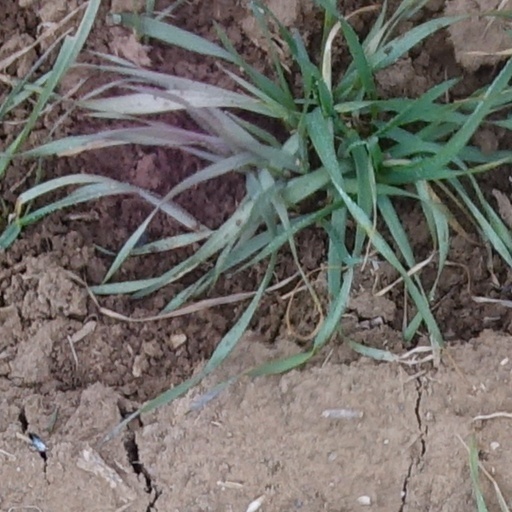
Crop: wheat